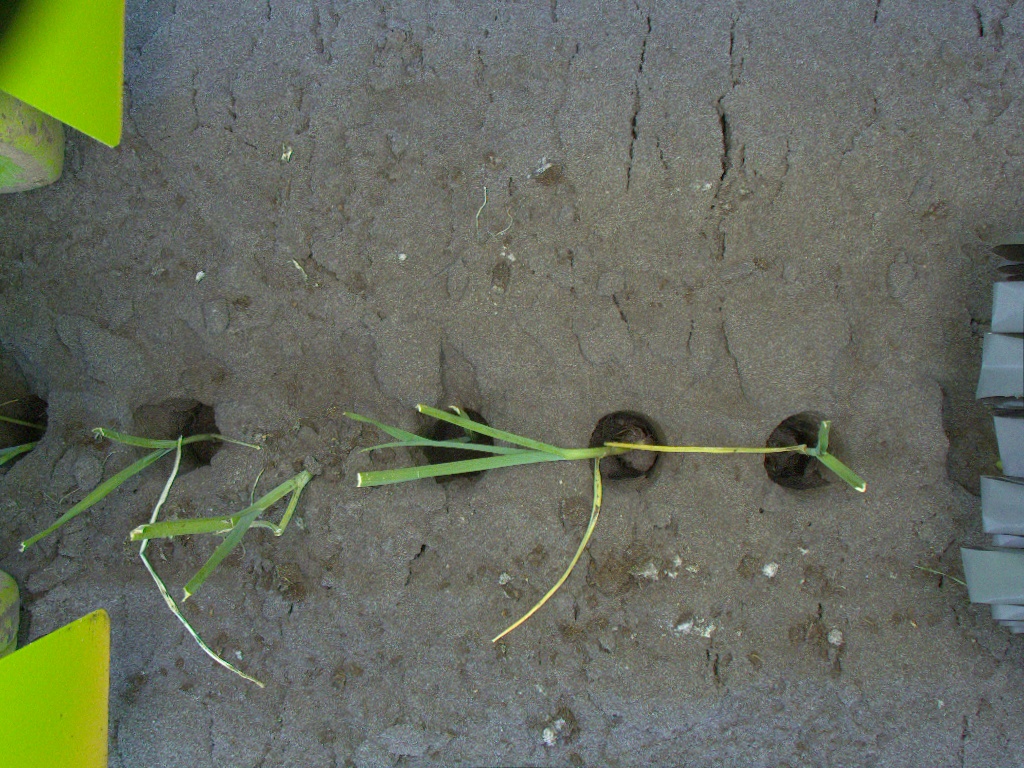
Crop: leek
Objects: stem_leek, stem_leek, stem_leek, stem_leek, stem_leek, stem_leek, stem_leek, leek, leek, leek, leek, leek, leek